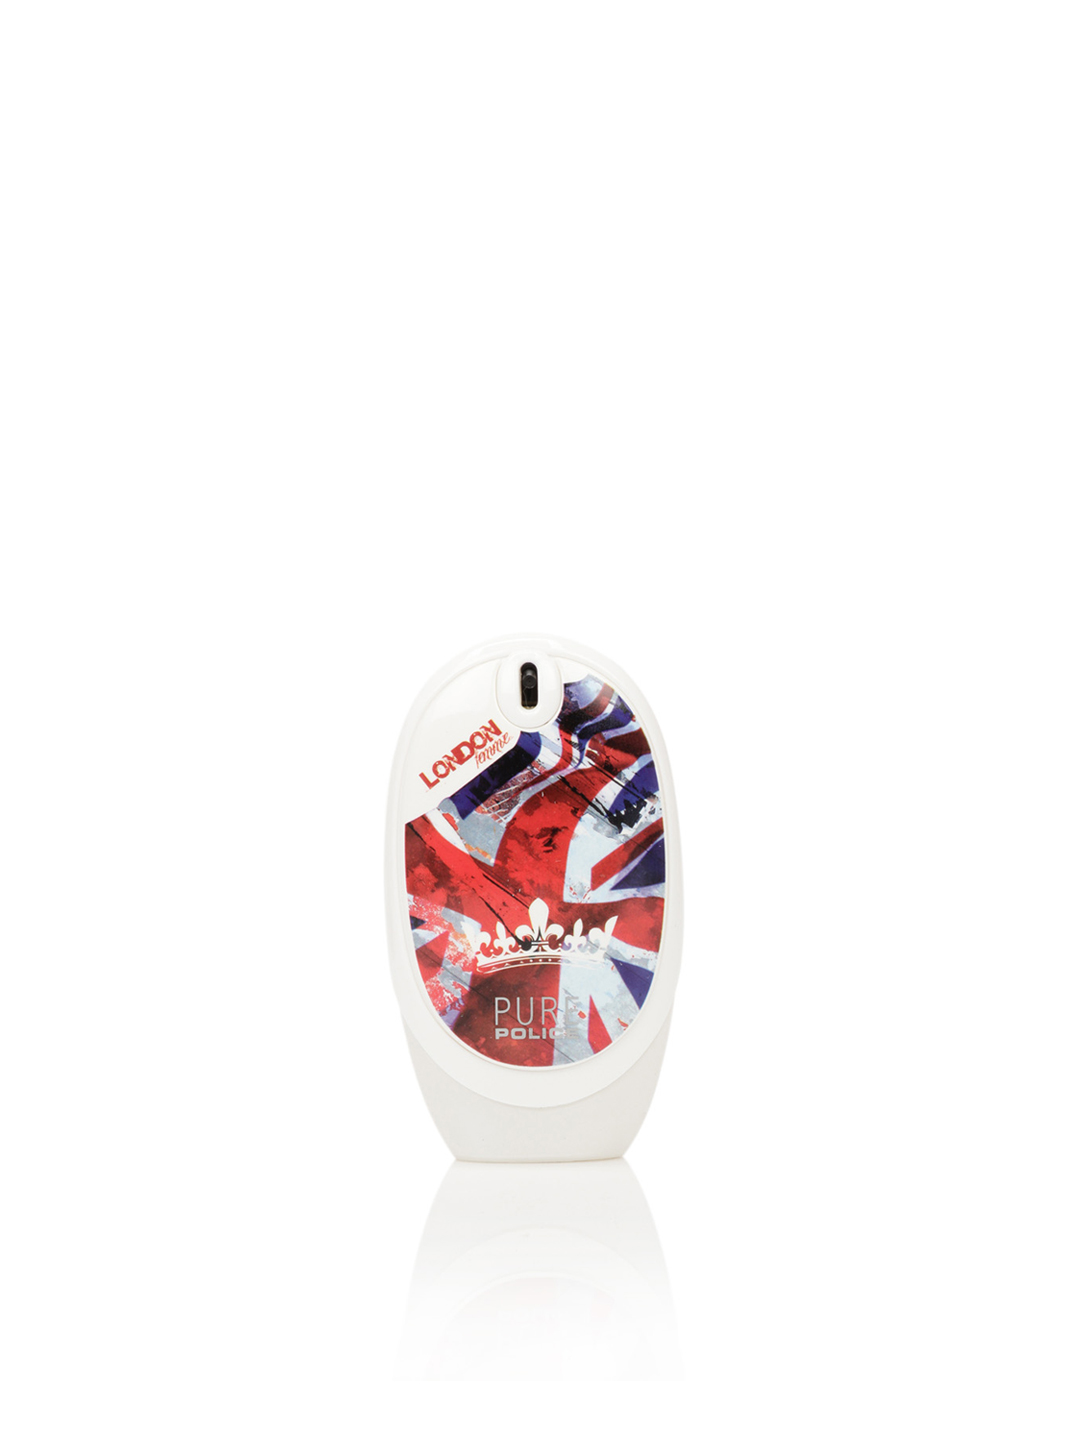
Police Women Pure London 50 ml Perfume
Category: Personal Care / Fragrance / Perfume and Body Mist
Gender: Women
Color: White
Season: Spring 2017
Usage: Casual